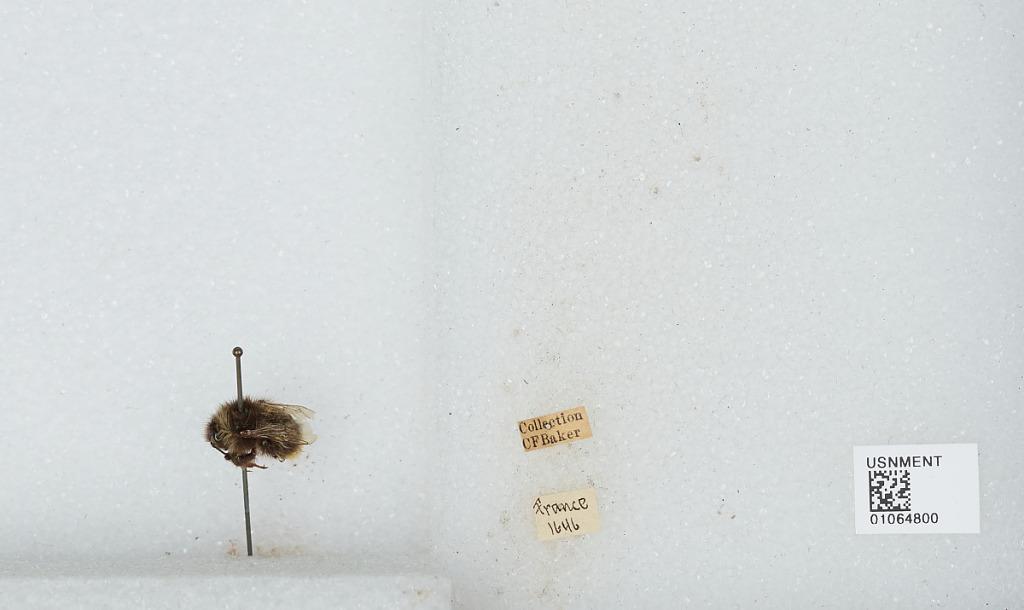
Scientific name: Bombus sp.
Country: France